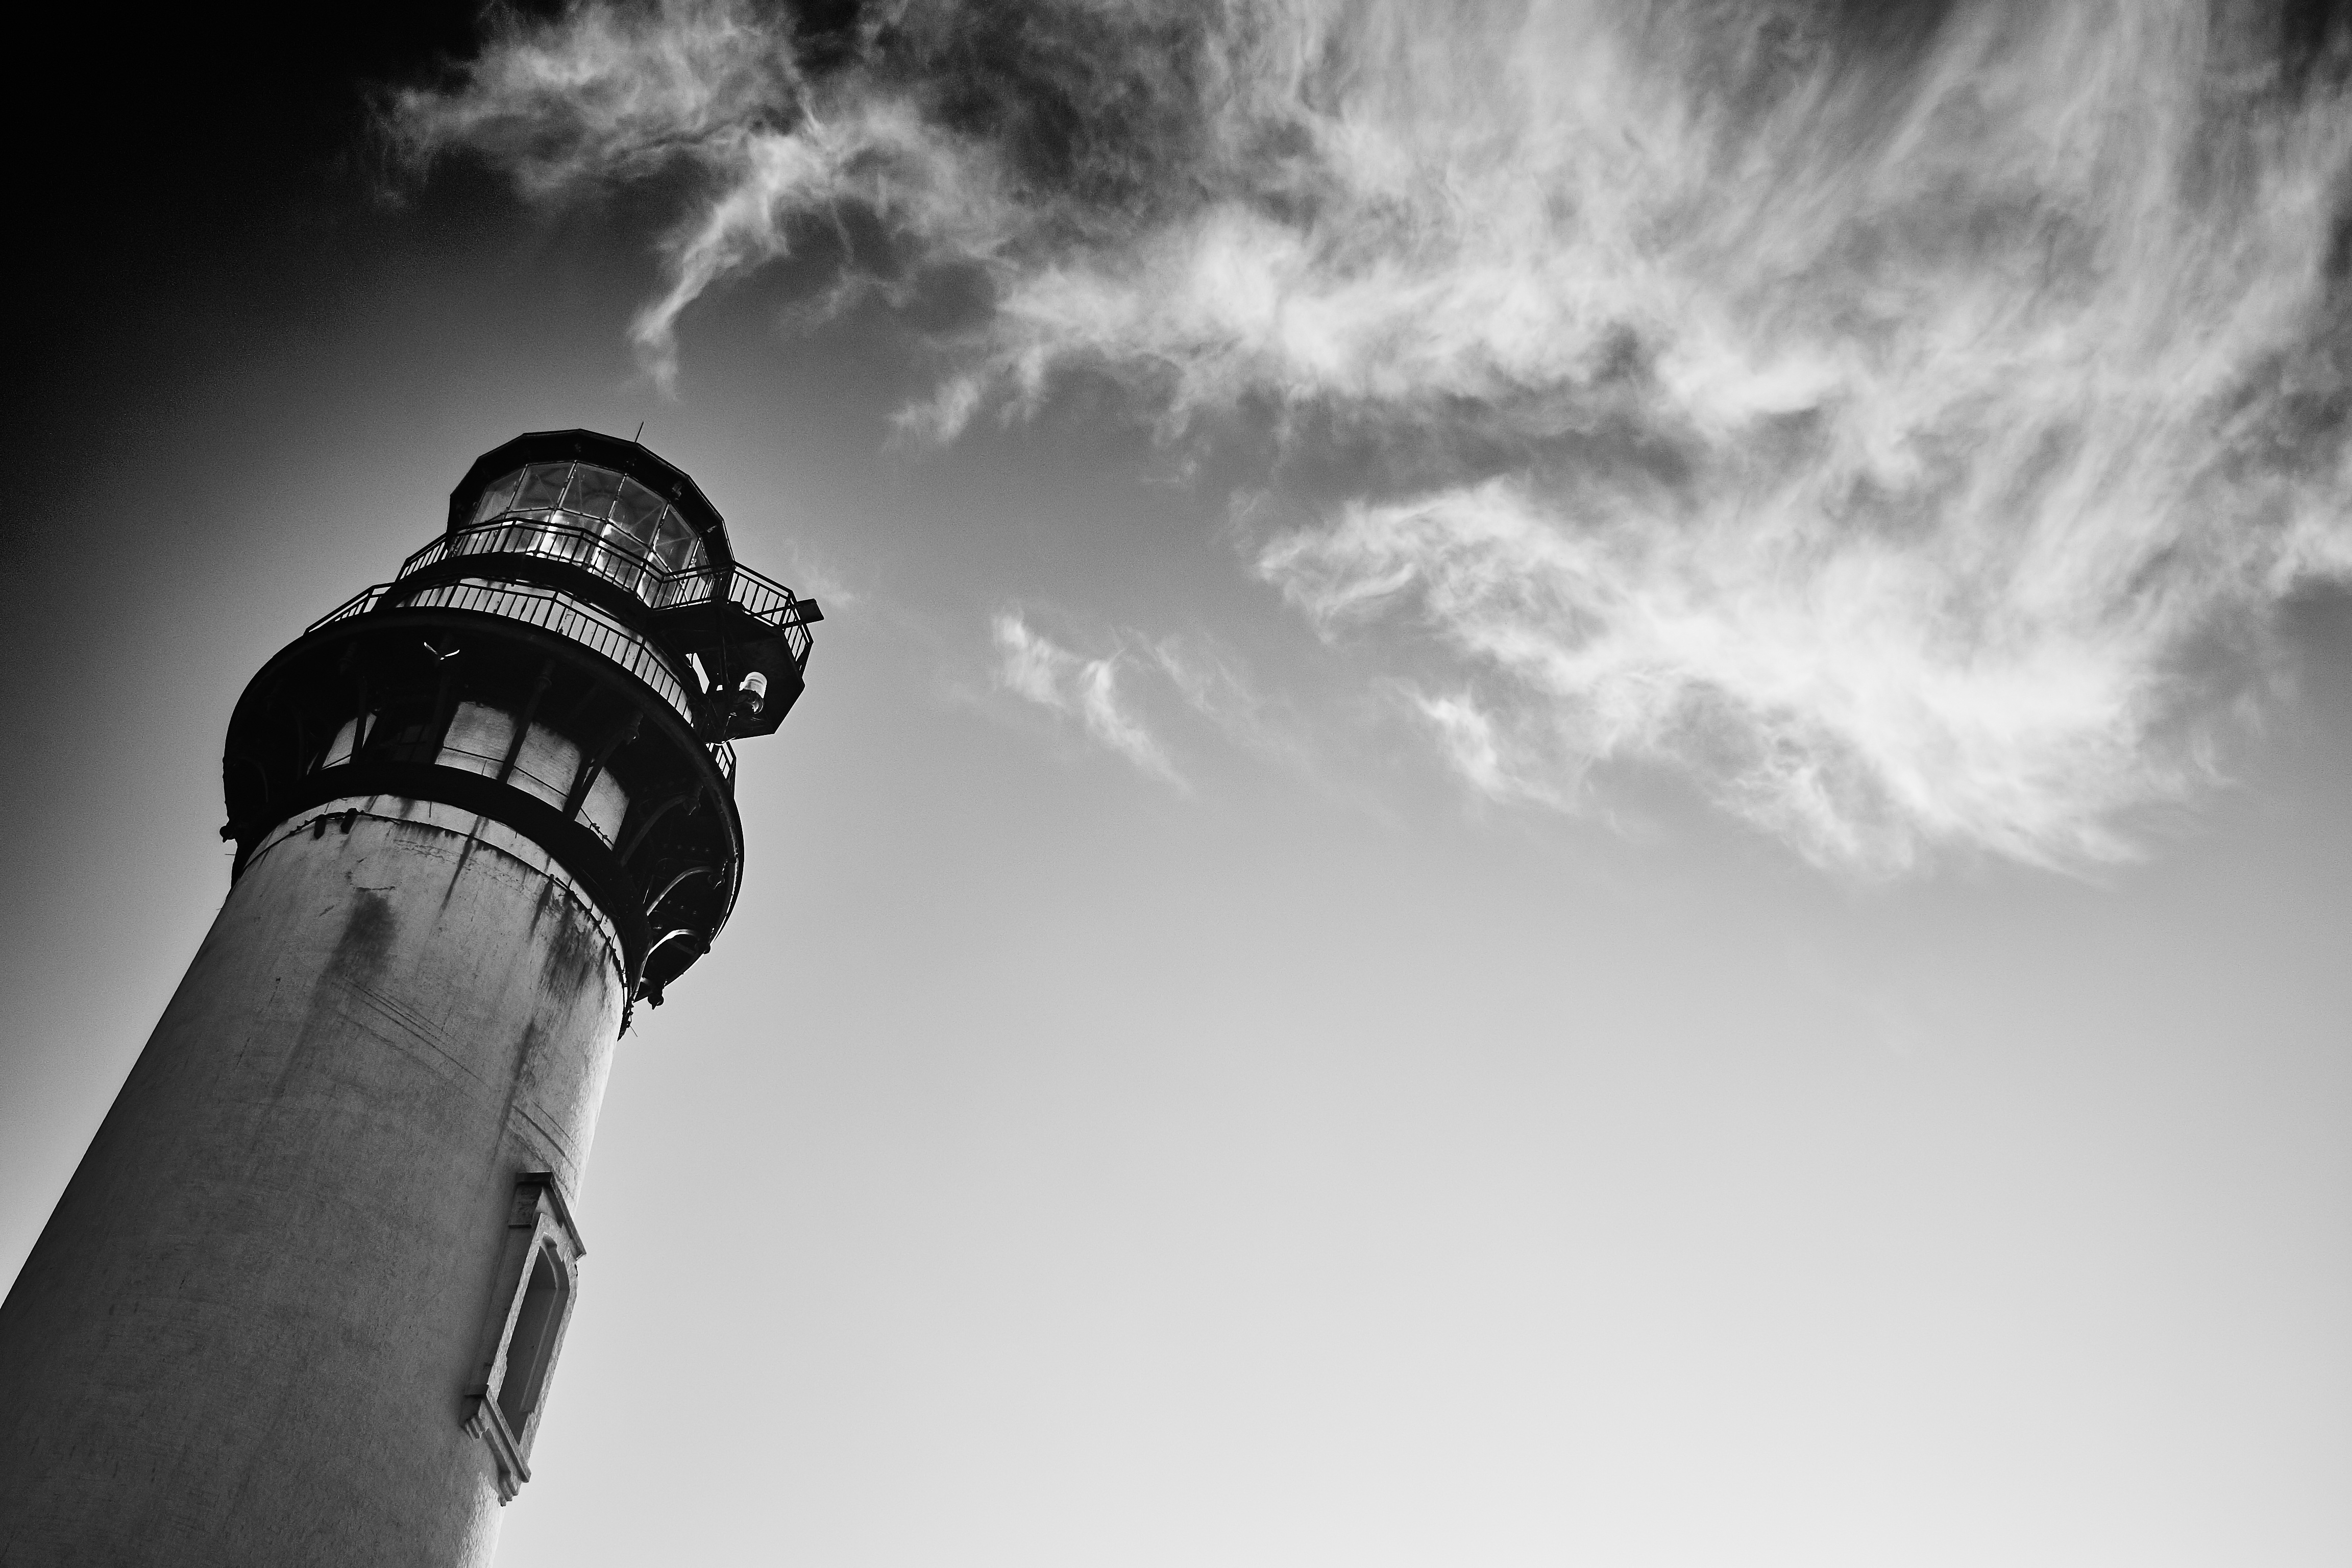
beach, sea, nature, ocean, light, cloud, black and white, lighthouse, architecture, sky, photography, shore, daytime, scenic, microphone, landmark, point, monochrome, bw, blackandwhite, pigeon, nautical, marine, angle, maritime, beautiful landscape, meteorological phenomenon, monochrome photography, stock photography